Papadic Octoechos

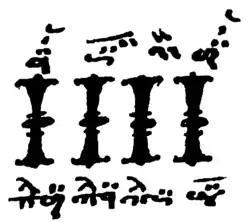
Papadike of the Anastasimatarion of Chrysaphes the New—4 columns which illustrate the Papadic "method of "parallage"" (D-Tu Codex Chrysander, p. 14)

The representation of the Hagiopolitan Octoechos by a wheel with four spokes or by four columns are based on the four elements of "tetraphônia" (τετραφωνία). These four elements were represented by the numerals πρῶτος, δεύτερος, τρίτος, and τέταρτος. According to the practice of "parallage" (παραλλαγή), the distinction between the authentic echoi, called "kyrioi", and the plagal echoi, called "plagioi", was simply defined as a direction. The intonation formulas ("enechemata") of the "plagioi" were always used to move down, those of the "kyrioi" to move up. Wherever these four elements were repeated, they always generated a pure fifth for the pentachord between the pair of a kyrios at the top and a plagios at the bottom.